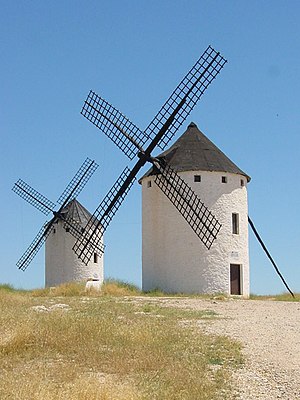
Hvede / Historie
Vindmøller
Slægten Hvede er oprindeligt hjemmehørende i Middelhavslandene og Mellemøsten. Slægten har ca. 20 vildtvoksende og dyrkede arter. Ofte bliver den slået sammen med den nærtstående slægt, Gedeøje, der også har omkring 20 arter i de samme egne.